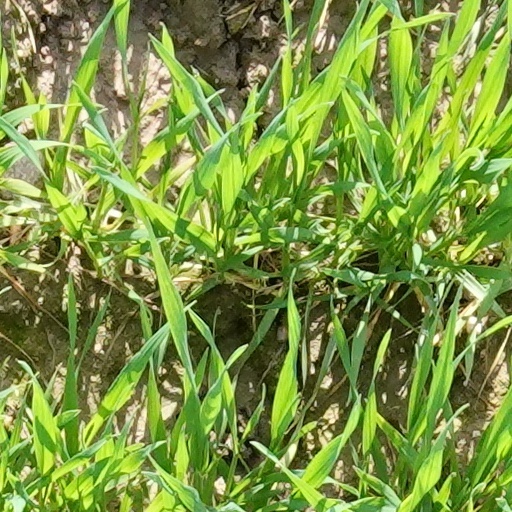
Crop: wheat